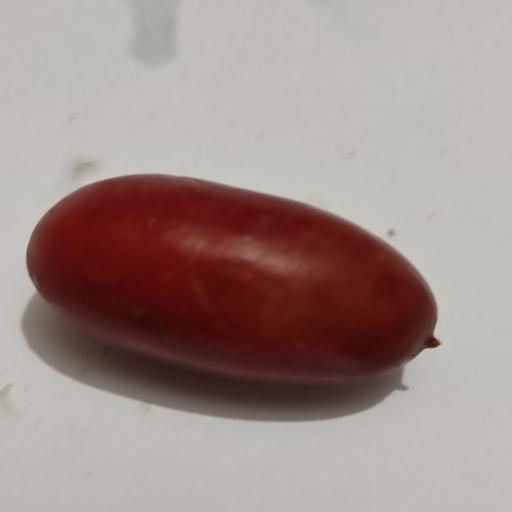
Crop type: Date Palm